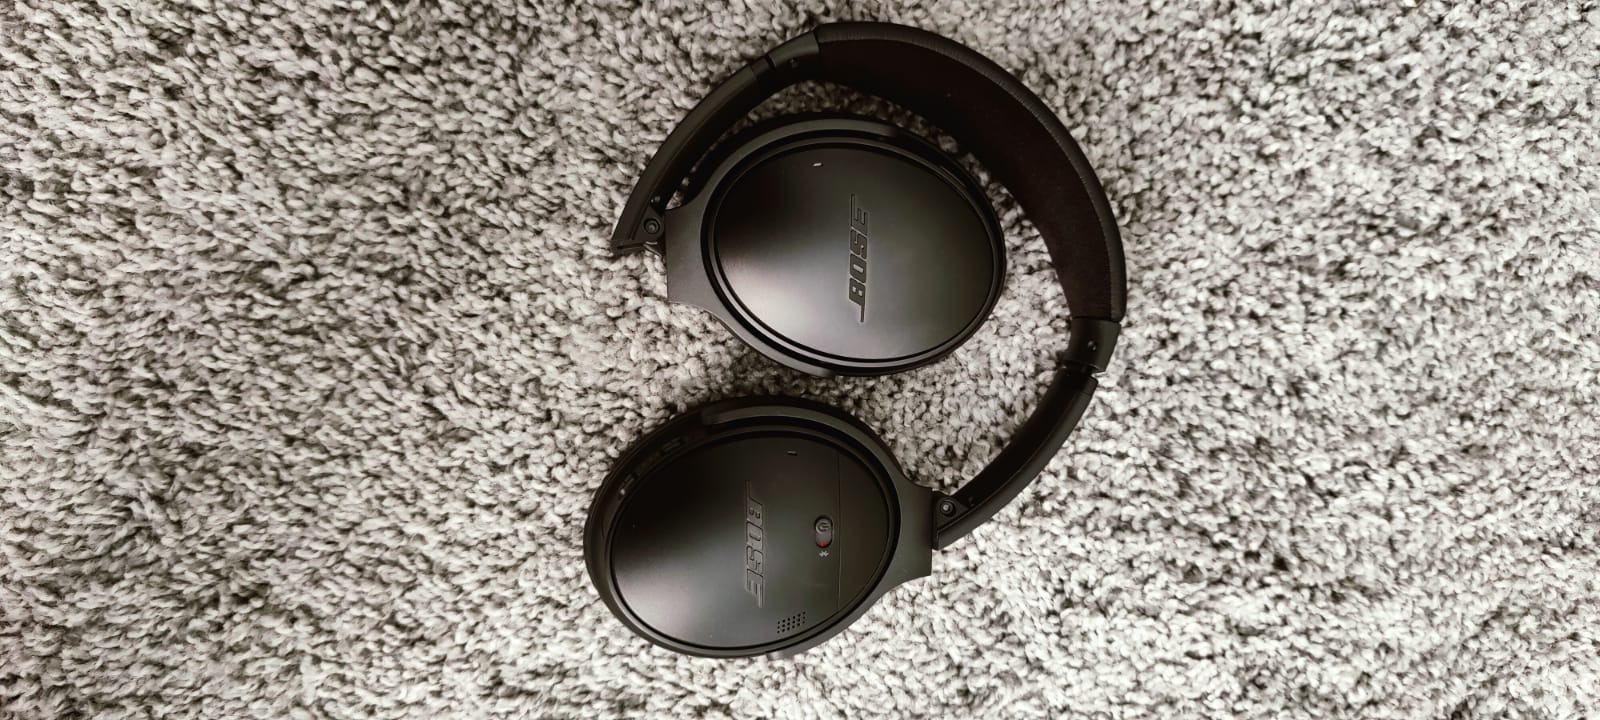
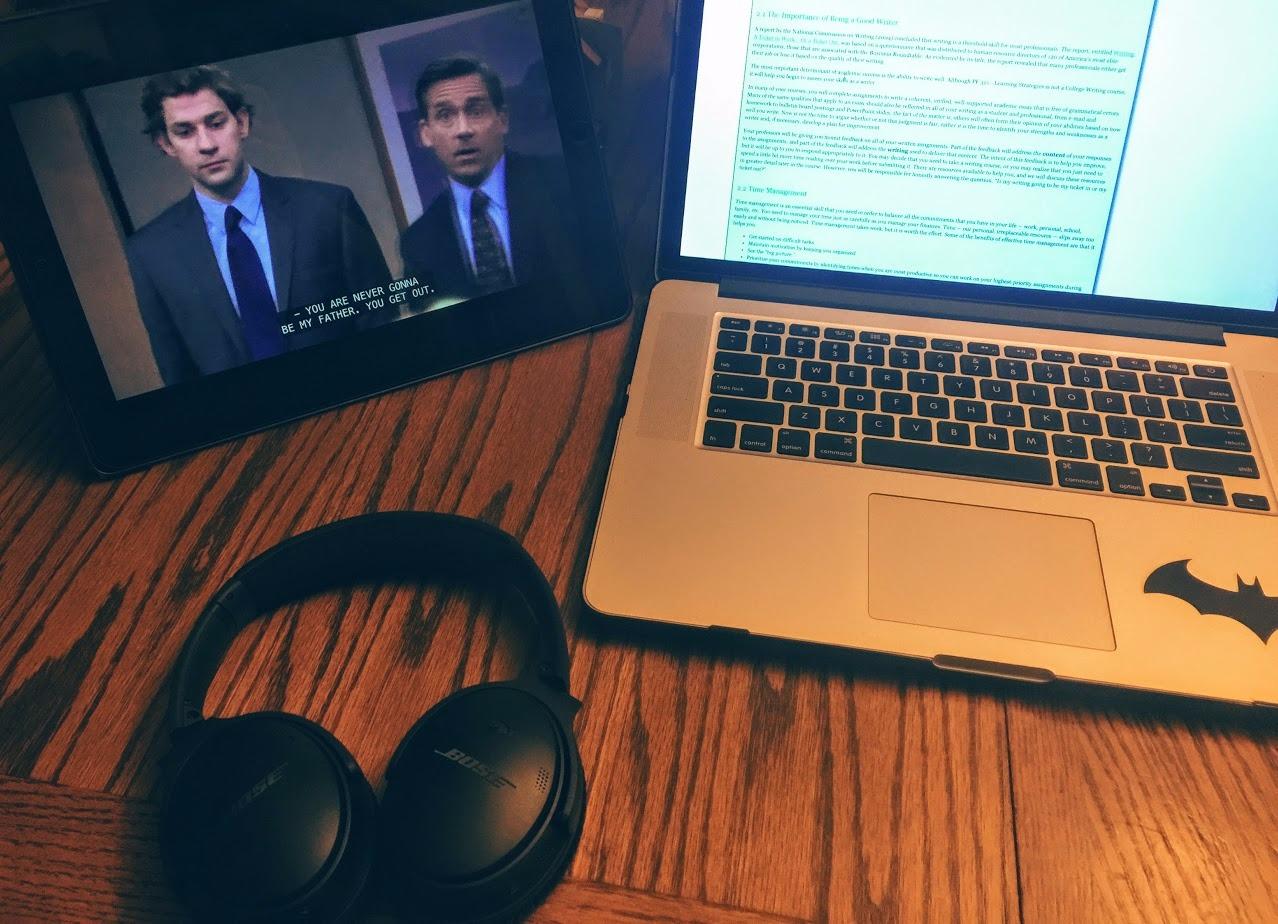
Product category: headphones
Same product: yes